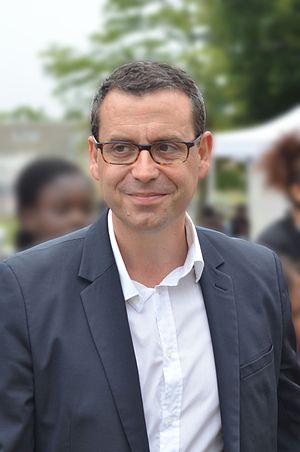
Philippe Rio, maire communiste de Grigny, dans l‘Essonne
Grigny est une commune française dans le département de l’Essonne en région Île-de-France.